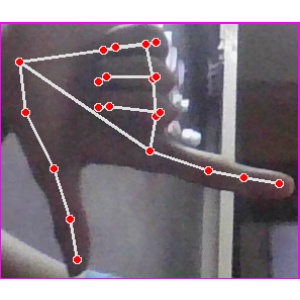
अक्षर: ख